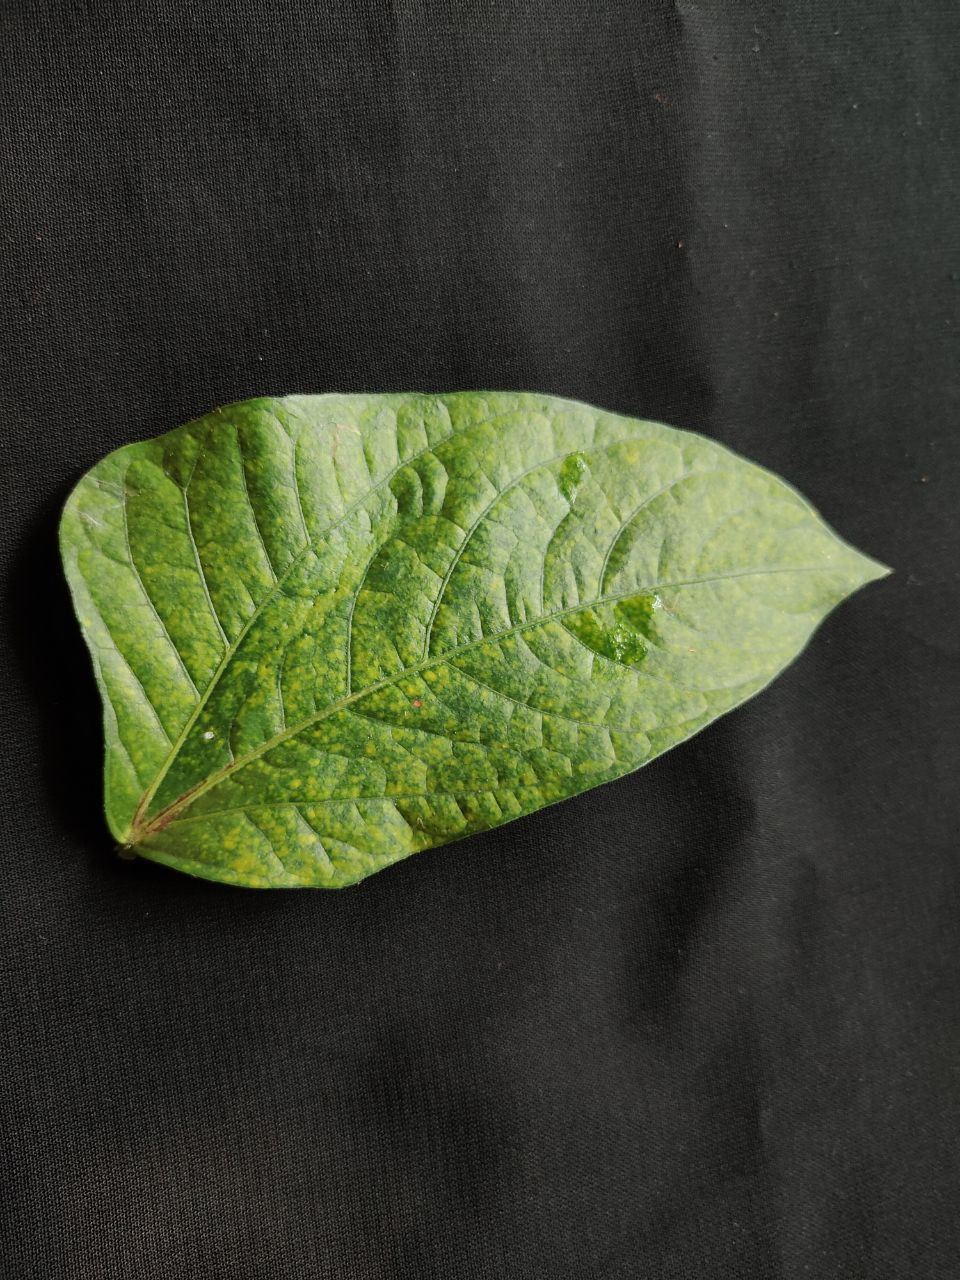
Crop: cowpea
Leaf condition: Mosaic Virus